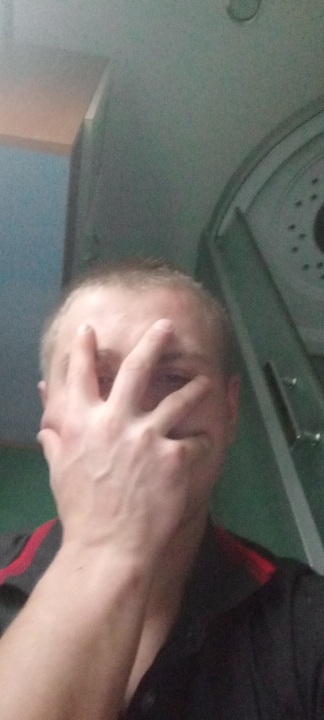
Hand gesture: no_gesture